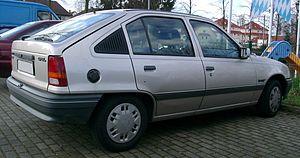
L'Opel Kadett est une automobile compacte du constructeur allemand Opel. Elle fut construite de 1937 à 1940, puis le nom fut repris de 1962 à 1993.